Tragedy of the commons

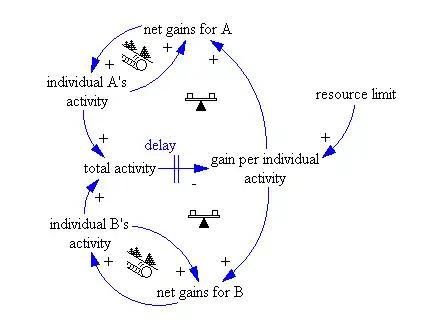
Causal loop diagram of the "tragedy of the commons"

In systems theory, the commons problem is one of the ten most common system archetypes. The Tragedy of the Commons archetype can be illustrated using a causal loop diagram.